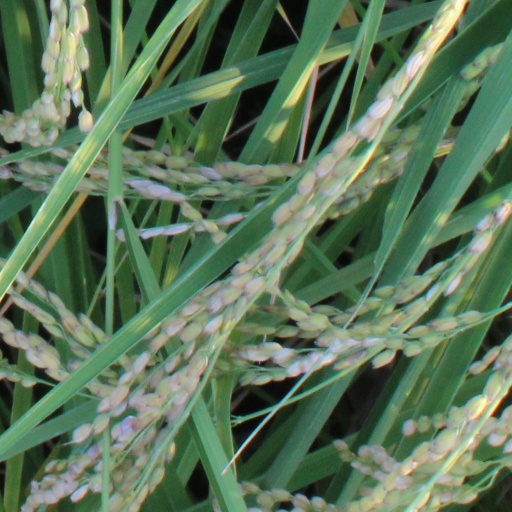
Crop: rice